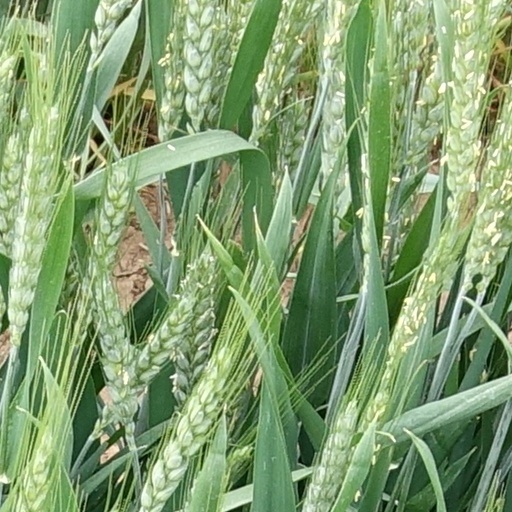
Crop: wheat